Trina Robbins

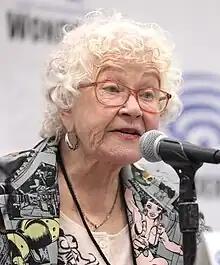
Robbins in 2023

In 2010, she began writing comic adventures of the woman detective character Honey West for a series published by Moonstone Books.